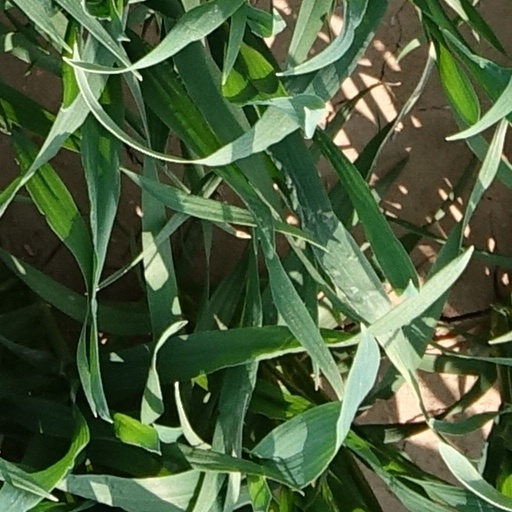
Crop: wheat